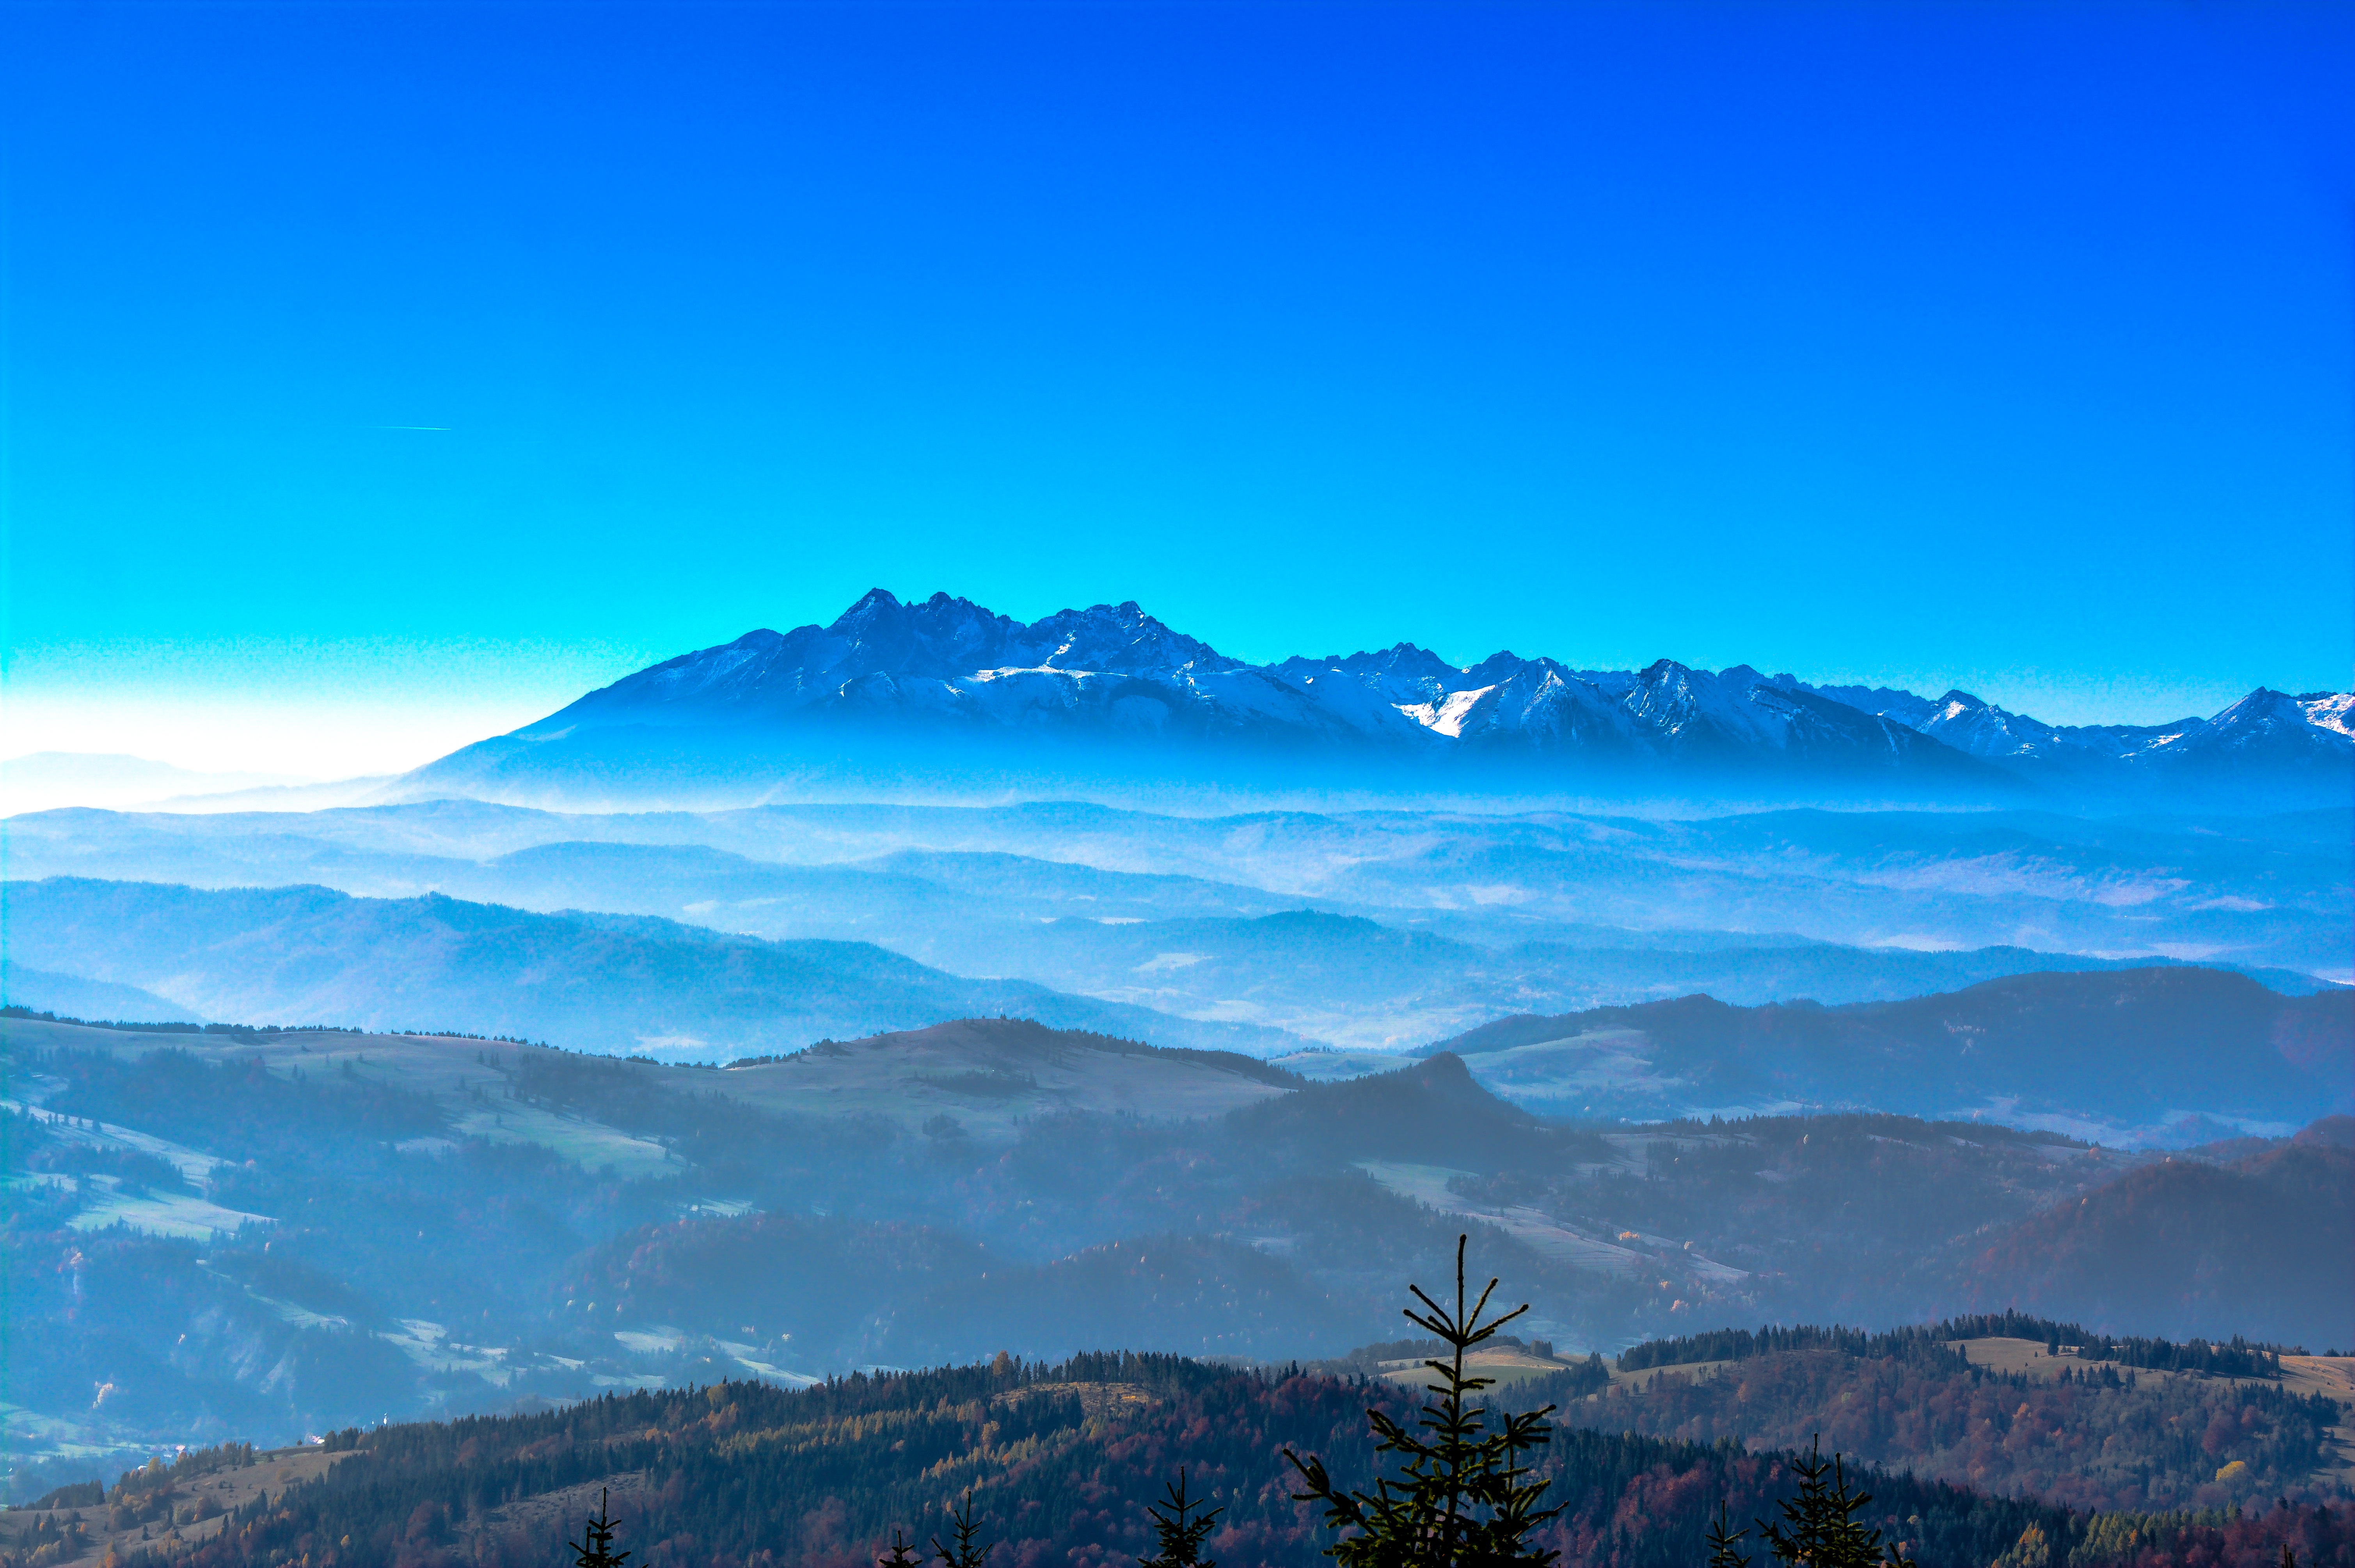
landscape, tree, nature, horizon, mountain, cloud, sky, morning, hill, dawn, atmosphere, mountain range, panorama, summer, daytime, weather, holiday, blue, highland, national park, ridge, summit, clouds, massif, holidays, alps, fell, elevation, the stones, hill station, meteorological phenomenon, mountainous landforms, computer wallpaper, the top of the sun, mount scenery